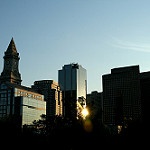
Label: buildings